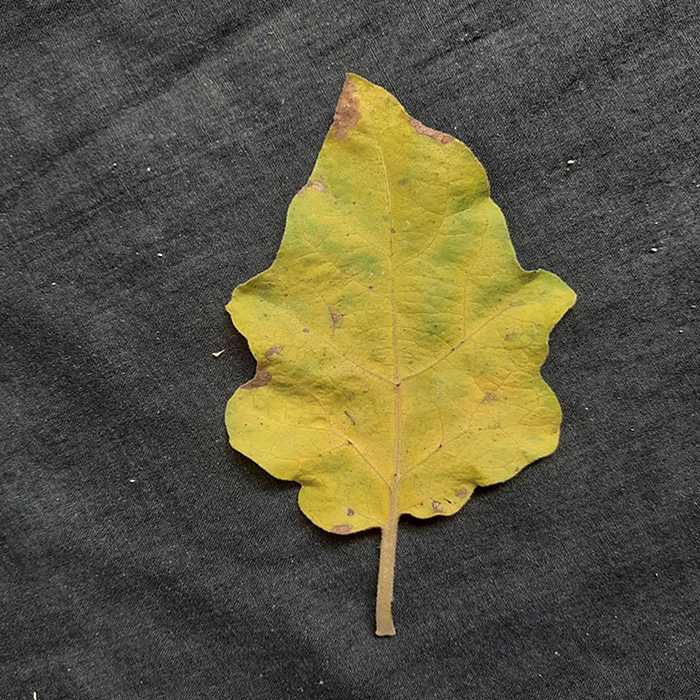
Plant: Eggplant
Label: Eggplant verticillium wilt